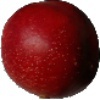
Label: nectarine